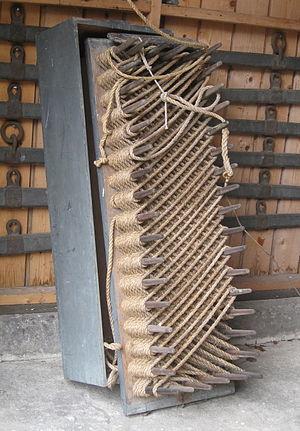
Un lance-amarres, également appelé touline, est tout d'abord un cordage fin à l'extrémité duquel est fixé un nœud en forme de boule qu'on appelle une pomme de touline. Le mot touline viendrait d'une déformation du mot anglais towline. Le lance-amarres jeté à la main sert de messager pour faire passer une amarre du navire au quai ou à un autre navire.